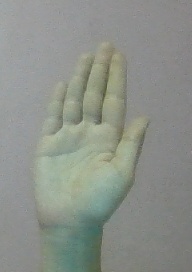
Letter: seen